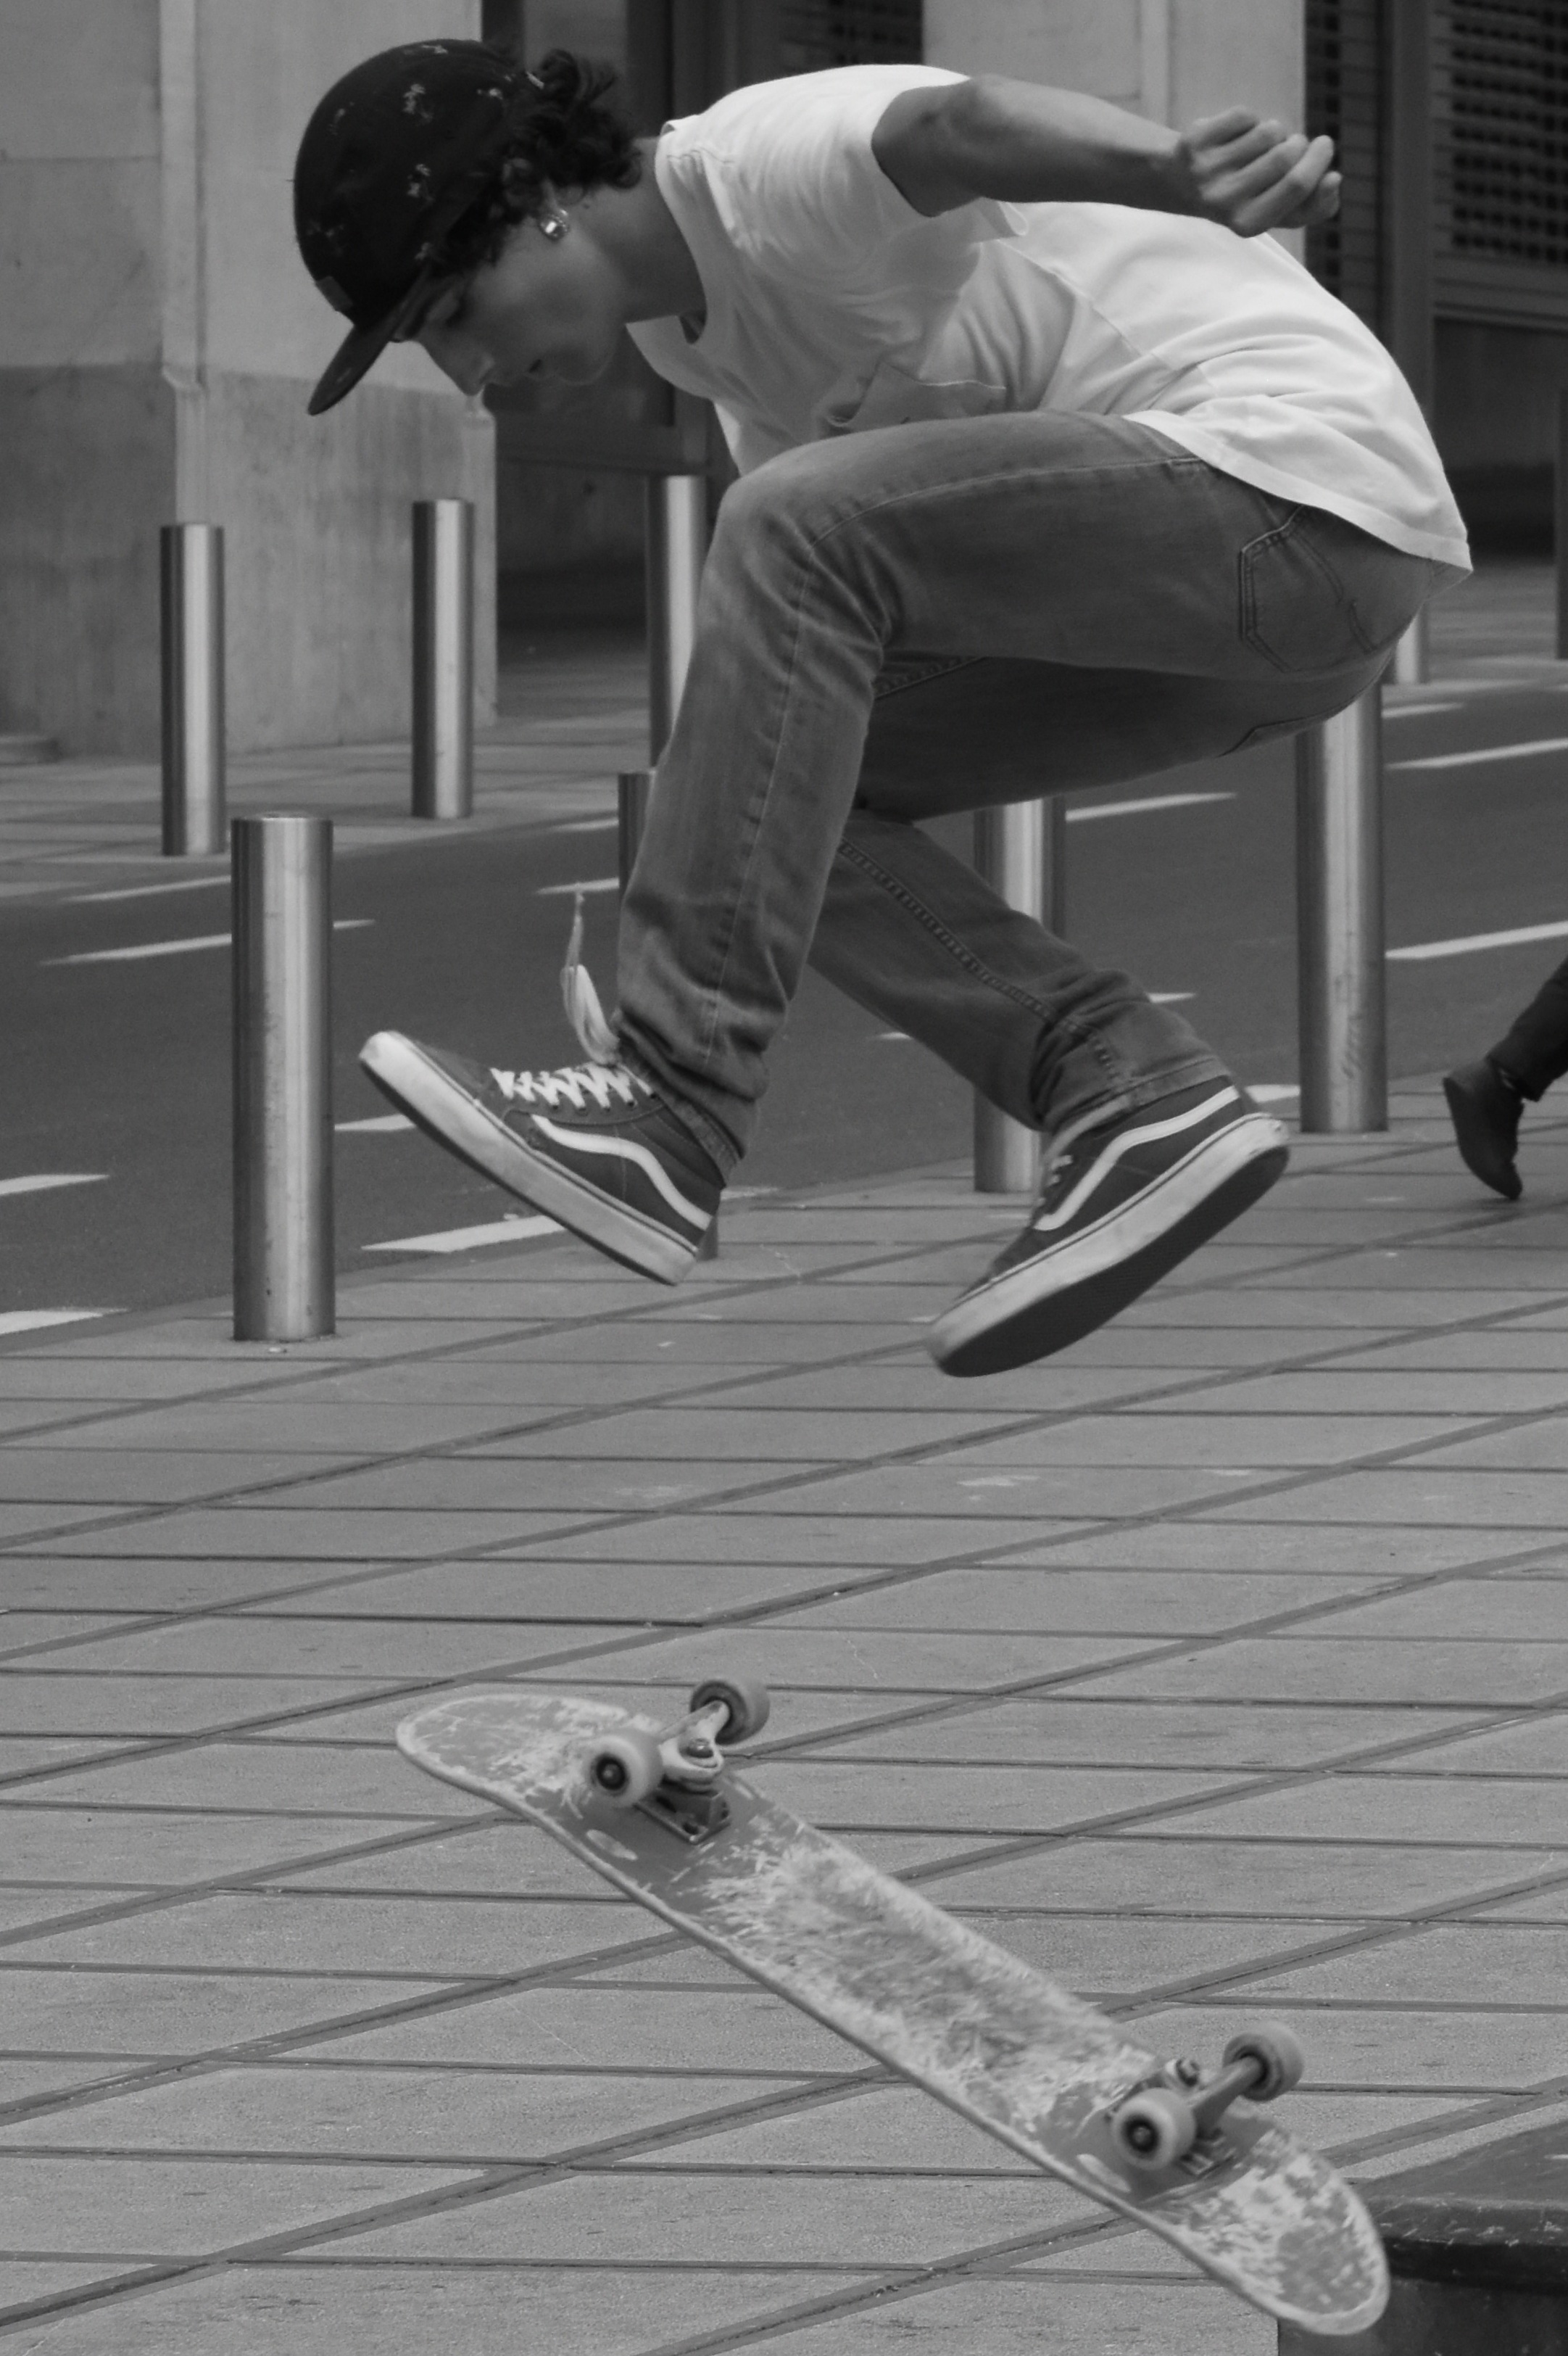
man, black and white, people, road, white, street, floor, skateboard, jump, pet, black, monochrome, sports, cool, infrastructure, skating, footwear, skater, spectacular, streetlife, monochrome photography, human positions